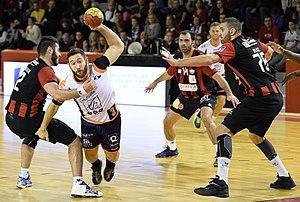
Rencontre de ProD2 entre l'US Ivry handball et Chartres HB. A Ivry, le 06 décembre 2014.
Alric Monnier, né le 3 janvier 1987 à Lorient, est un handballeur français évoluant principalement au Chartres MHB 28 durant les années 2000-2010.